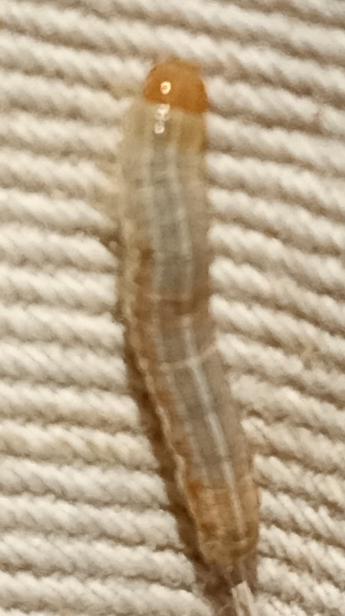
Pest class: occasional_pest